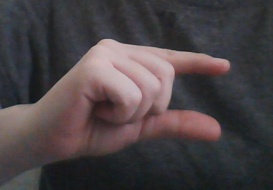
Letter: dal